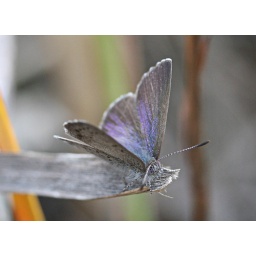
Small blue butterfly (Zizina labradus) in East Risdon Reserve. Many thanks to Lynne Forster for the ID.